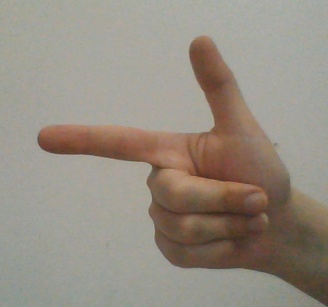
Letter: yaa